Mercury dime

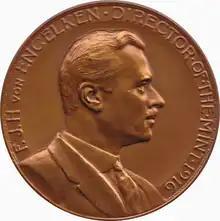
The Mint medal for Director Friedrich Johannes Hugo von Engelken, designed by George T. Morgan, who was then assistant engraver.

The 1916-D Mercury dime, struck at the Denver Mint, is the key date of the series, with a mintage of 264,000 pieces. The low mintage is because in November 1916, von Engelken informed the three mint superintendents of a large order for quarters, and instructed that Denver strike only quarters until it was filled. Striking of dimes at Denver did not resume until well into 1917, making the 1917-D relatively rare as well.